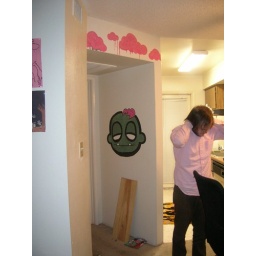
Owen's work on Owen's wall with Owen standing by